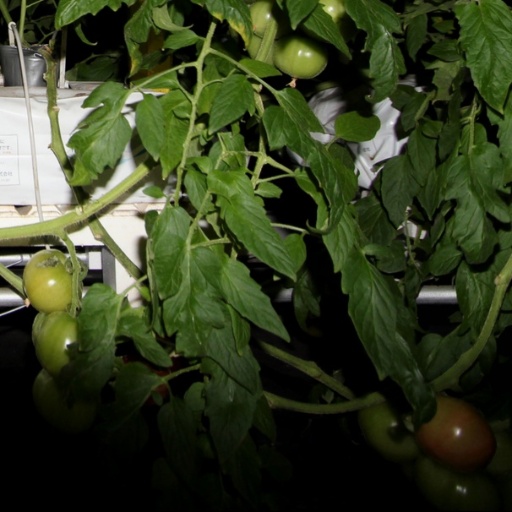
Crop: tomato